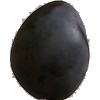
Label: Plum 3